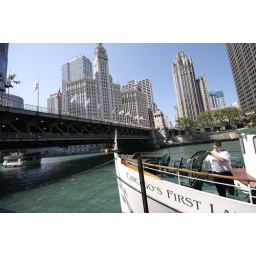
For the Chicago Architectural Foundation river cruise, with the Michigan Street bridge in the background.